Fungus-growing ants

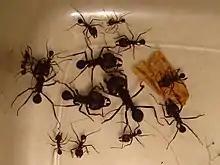
Different sizes of "Atta insularis" workers demonstrating the common polymorphism of higher attines

Though all castes defend their nests in the event of invasion, a true soldier caste, with individuals called majors, exists. They are larger than other workers, and use their large, sharp mandibles, powered by huge adductor muscles, to defend their colonies from large enemies, such as vertebrates. When a foraging area is threatened by conspecific or interspecific ant competitor, the majority of respondents are smaller workers from other castes, since they are more numerous, and therefore better suited for territorial combat.